Sajid Khan

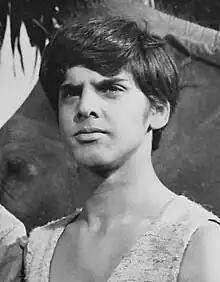
Sajid Khan in television series "Maya" (1967)

Sajid Khan (28 December 1951 – 22 December 2023) was an Indian actor and singer. Born into poverty in the Bombay slums, he became the adopted son of Bollywood filmmaker Mehboob Khan, founder of Mehboob Studios. He worked in a handful of Indian films, debuting in his father's Academy Award-nominated "Mother India" (1957) and its sequel "Son of India" (1962). He later found more success overseas, working in international productions, including films and television shows in North America, such as "Maya" (1966) and its television adaptation, as well as the Philippines and United Kingdom. He was a teen idol in North America and the Philippines from the late 1960s to early 1970s.